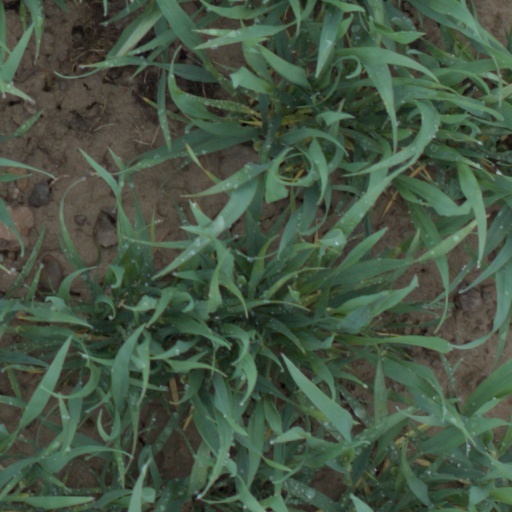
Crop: wheat